Kodama Station

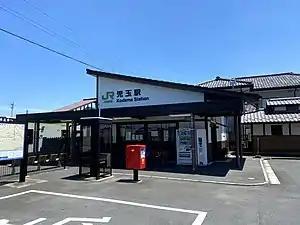
Kodama Station, July 2021

is a passenger railway station located in the city of Honjō, Saitama, Japan, operated by East Japan Railway Company (JR East).